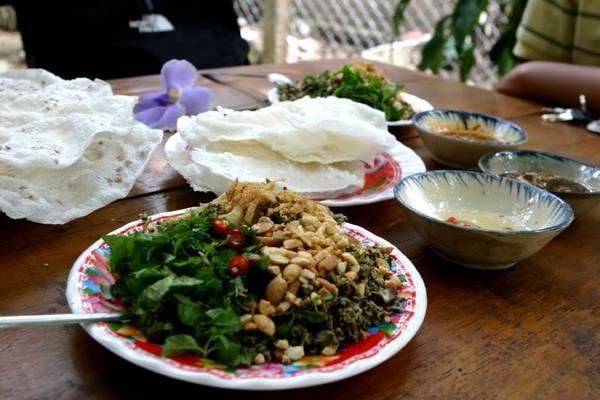
ở trên bàn có sự xuất hiện của một đĩa nộm